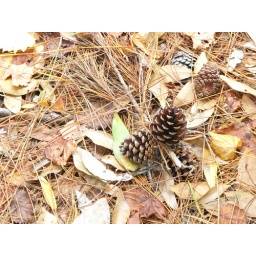
Long leaf pine tree cones. shot taken on a over cast winter day.